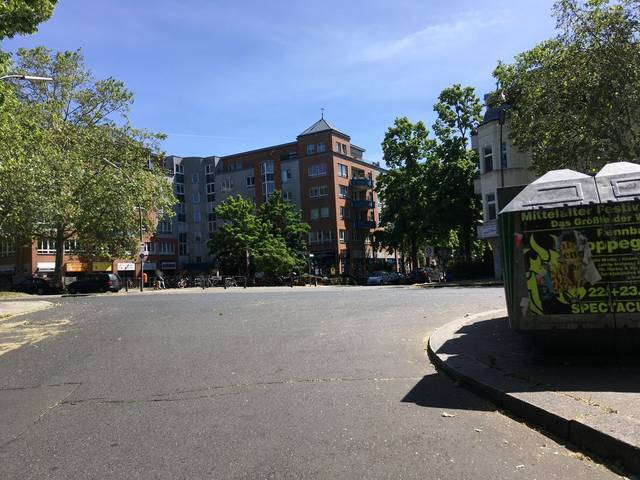
Region: Germany
Coordinates: 52.449, 13.353